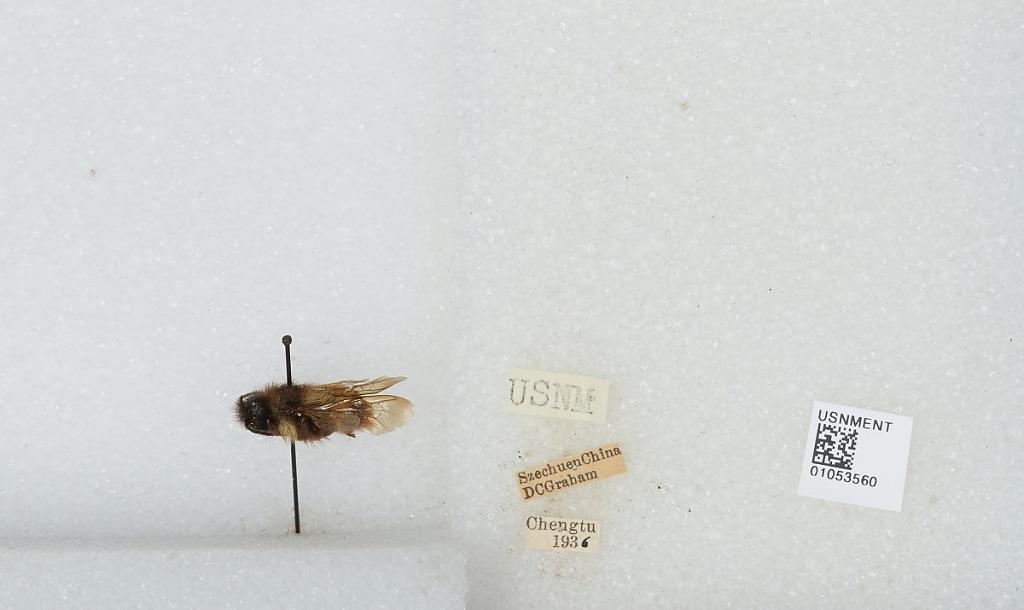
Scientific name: Bombus sp.
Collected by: D. Graham
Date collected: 1936--
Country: China
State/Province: Sichuan
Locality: Chengdu
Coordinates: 30.6586, 104.065